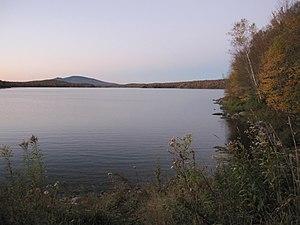
Somerset est une ville américaine du comté de Windham, dans l’État du Vermont.
Le triangle de Bennington décrit une région du Vermont, aux États-Unis, marquée par les disparitions de plusieurs personnes dans les années 1940 et les années 1950 autour de la ville fantôme de Glastenbury et du mont Glastenbury, situé dans la forêt nationale de Green Mountain.